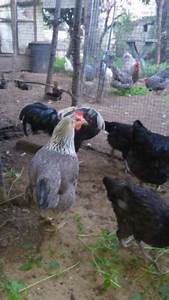
Label: chicken